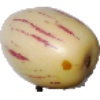
Label: Pepino 1